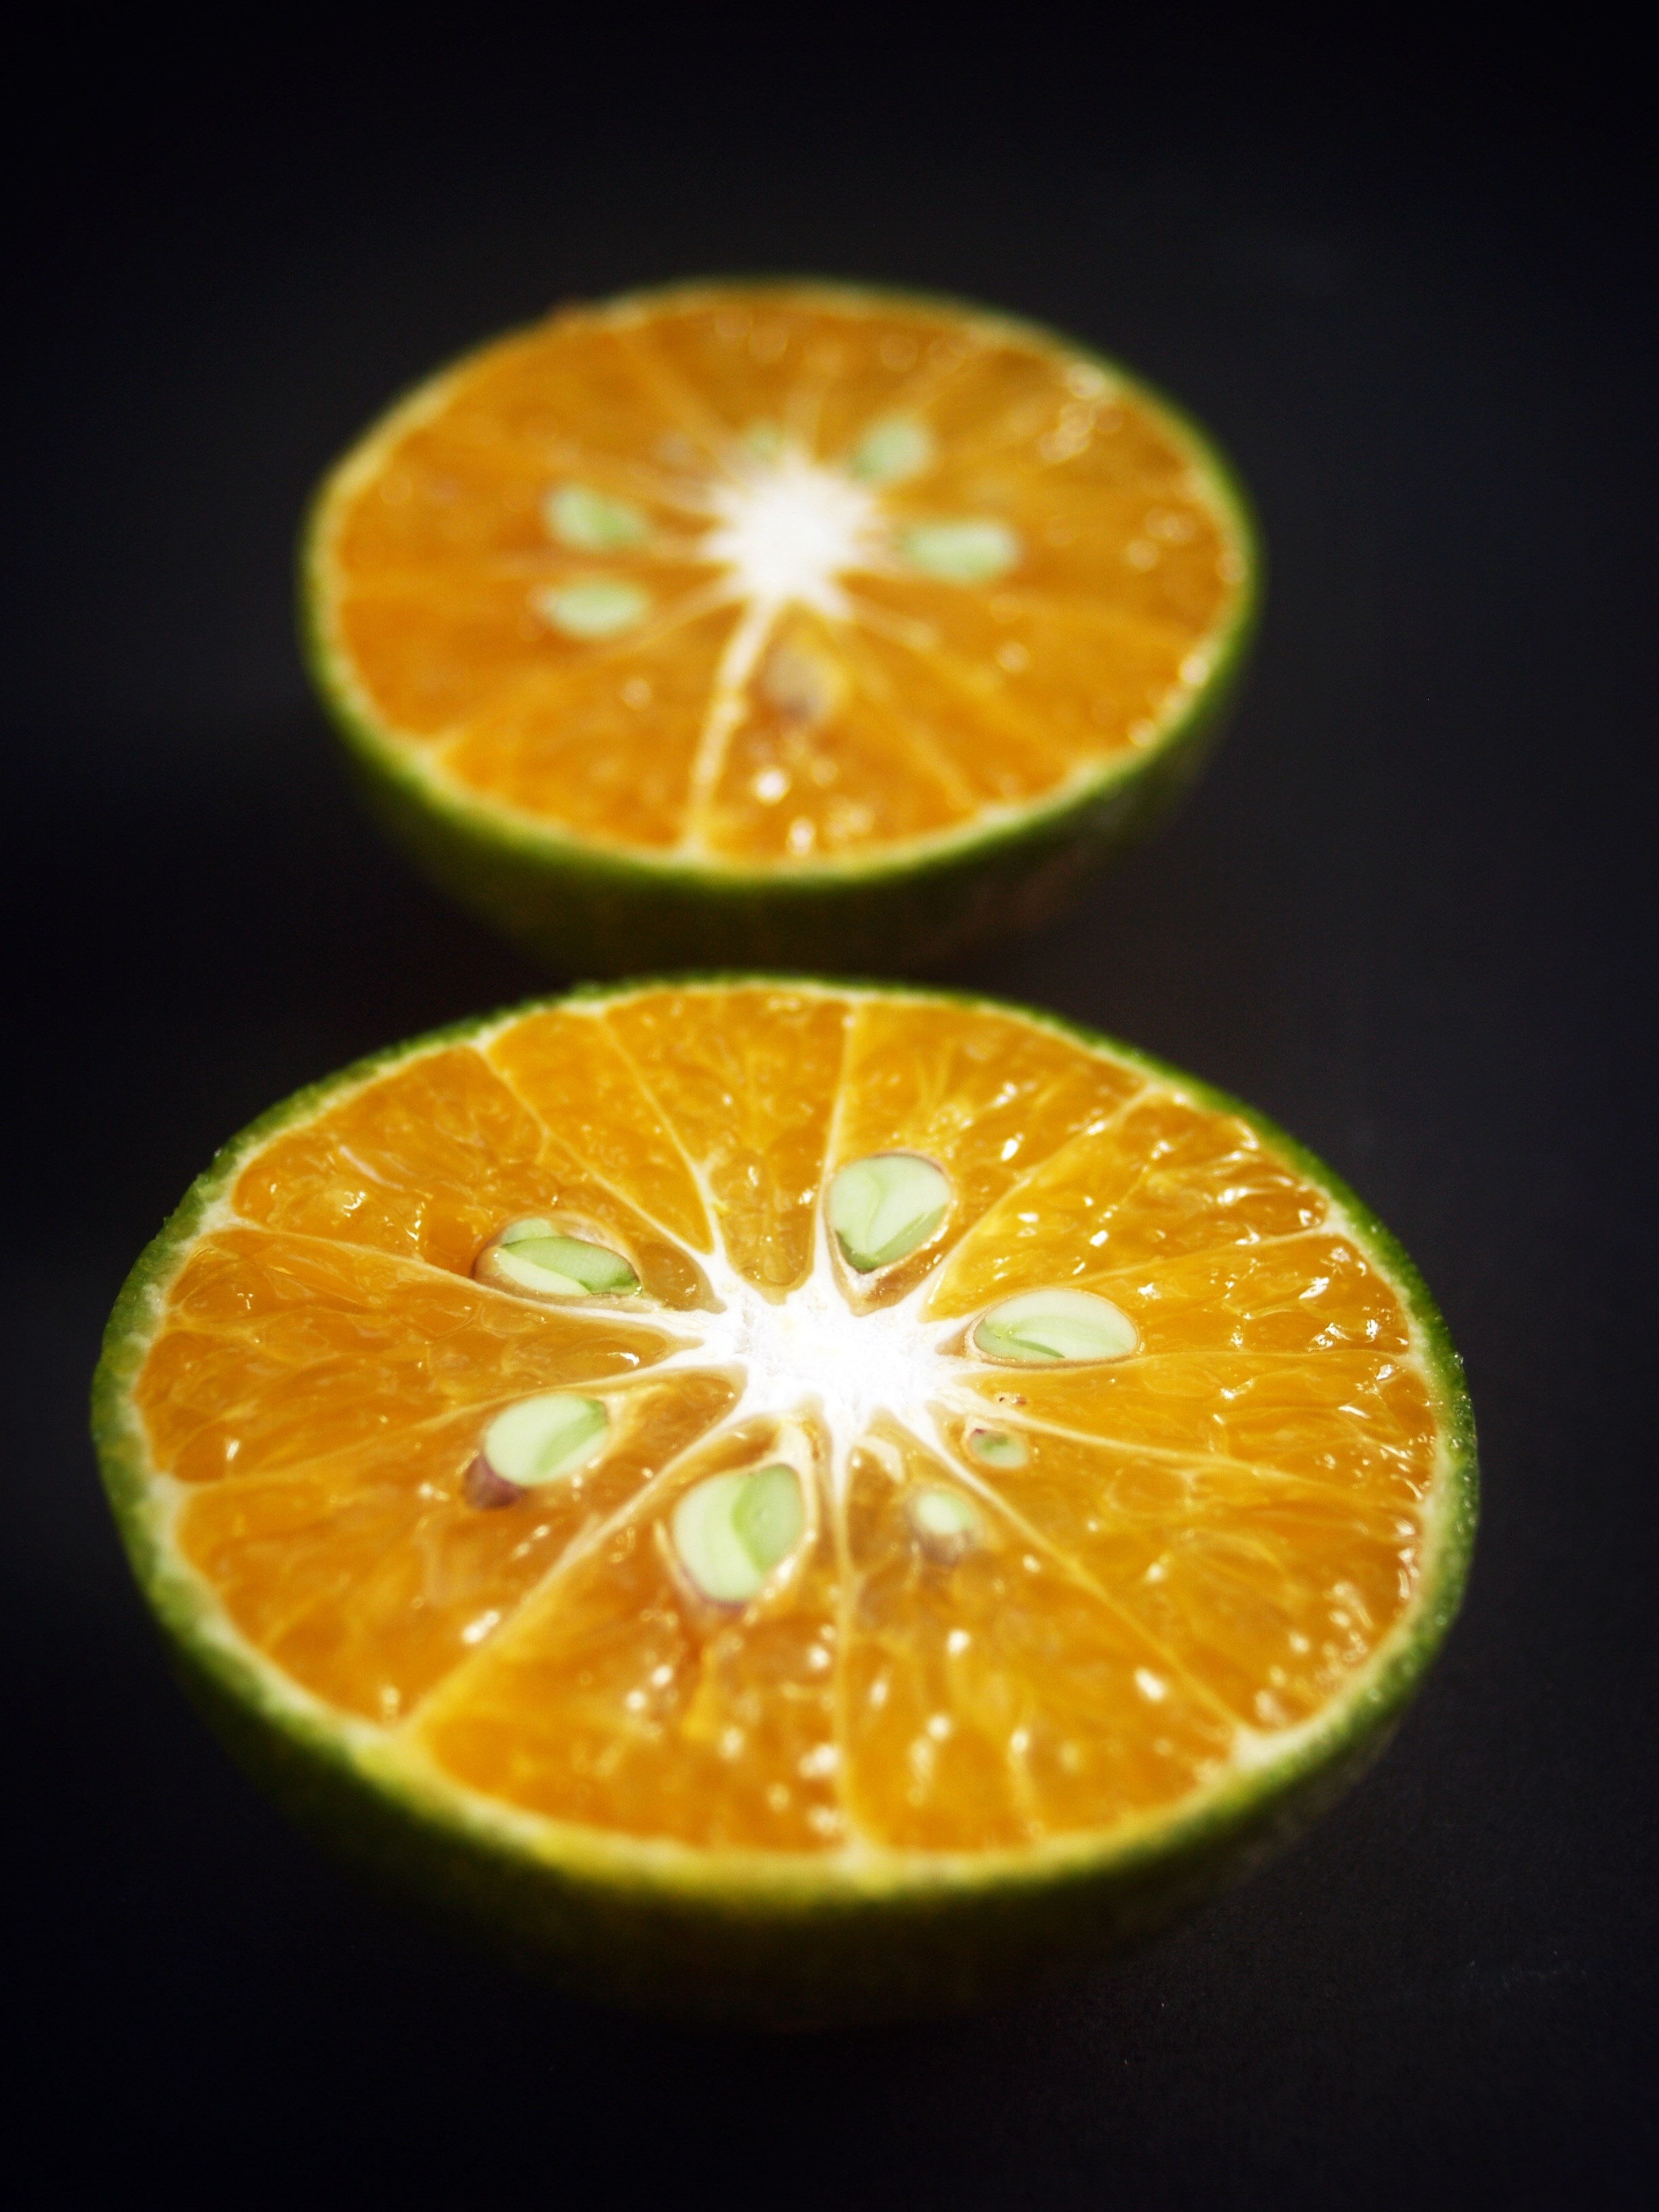
plant, white, fruit, isolated, orange, food, produce, macro, fresh, agriculture, juicy, slice, health, vitamin, tangerine, calabaza, clementine, edible, organic, citrus, sour, flowering plant, bitter orange, mandarin orange, land plant, tangelo